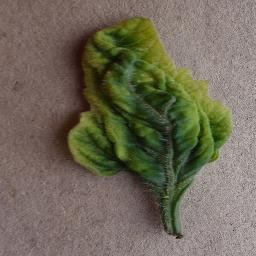
Label: Tomato___Tomato_Yellow_Leaf_Curl_Virus